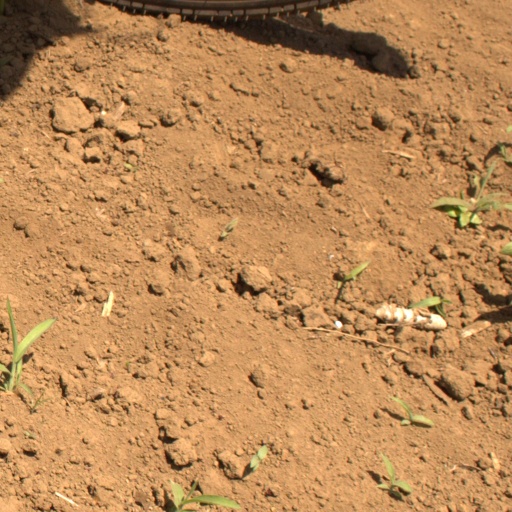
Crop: Jerusalem artichoke